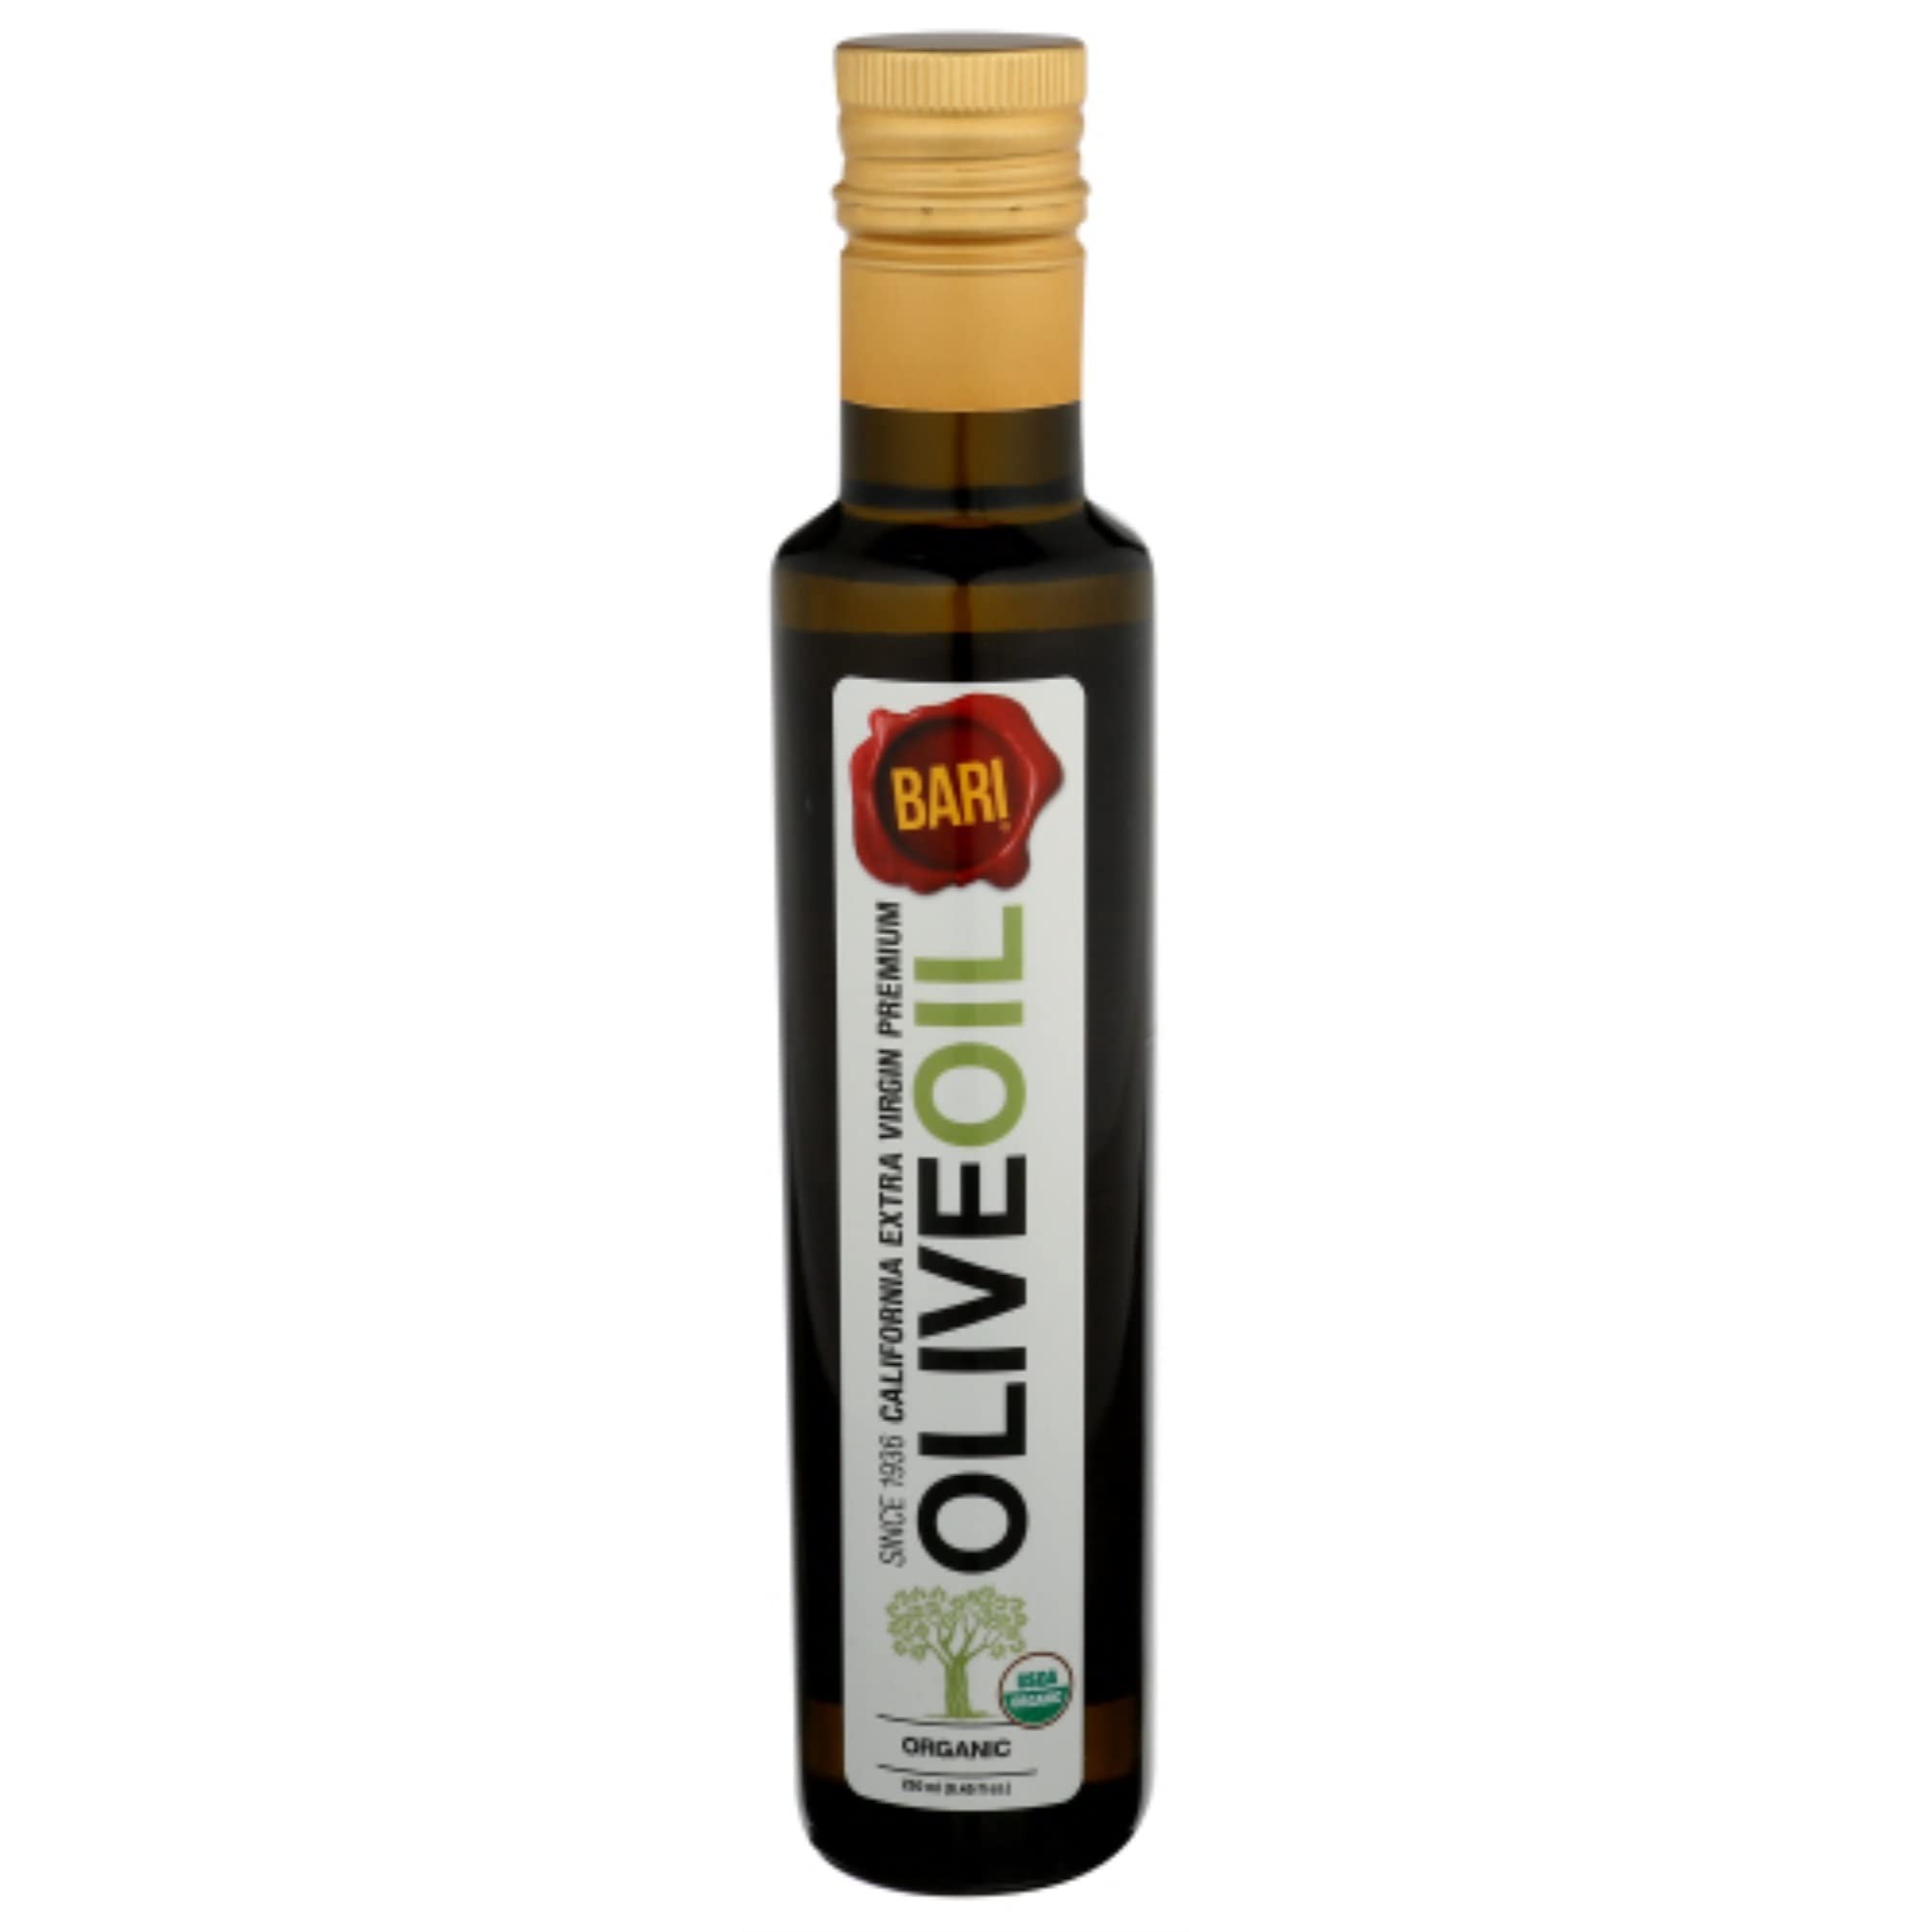
Item Name: Bari Oil Olv Xvrgn
Bullet Point 1: Unit Size - 250 ml.
Bullet Point 2: Pack of - 6.
Bullet Point 3: Case - 1.
Bullet Point 4: Dimension - 4.5 x 7 x 10 in.
Bullet Point 5: Item Weight - 7.26 lbs.IngredientsOrganic Extra Virgin Olive Oil.
Value: 16.9
Unit: Fl Oz

Price: 74.91